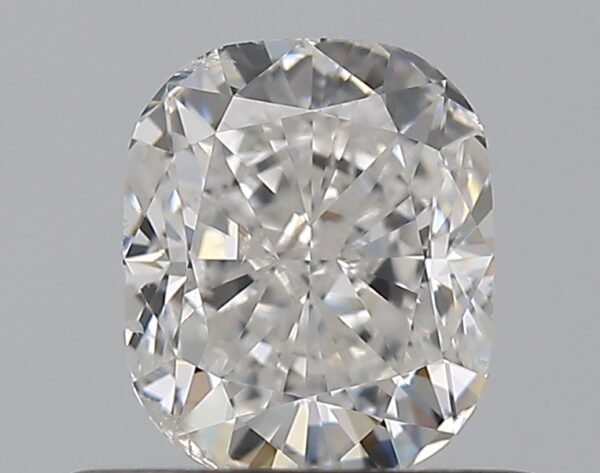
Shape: cushion
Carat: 0.7
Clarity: SI2
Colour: E
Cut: VG
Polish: EX
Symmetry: VG
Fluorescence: N
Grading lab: GIA
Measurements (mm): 5.48 x 4.62 x 3.31